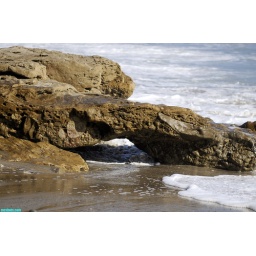
rock arch on the beach in southern ventura county